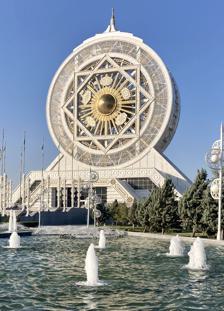
Building: Alem Cultural and Entertainment Center
Country: Turkmenistan
Year built: 2012
Cultural center in Turkmenistan Alem Cultural and Entertainment Center Älem» medeni dynç alyş merkezi Address Ashgabat Turkmenistan Type Entertainment venue Opened 2012 Alem Cultural and Entertainment Center ( Turkmen : «Älem» medeni dynç alyş merkezi ) is a cultural center in Ashgabat , Turkmenistan . It was officially opened to the public on May 18, 2012. The opening ceremony was attended by the President of Turkmenistan, Gurbanguly Berdimuhamedov . The 95-metre (312 ft) tall structure has a 17-metre (56 ft) decorative spire on top and has six floors, each of which are 7 metres (23 ft) tall (four floors are above ground and two floors are below ground). A 57-metre (187 ft) diameter glass and white-steel casing on top of the building contains a Ferris wheel known as 'Alem', meaning 'The Universe'. Alem was recognised by Guinness World Records as the world's tallest Ferris wheel in an enclosed space at the time of the opening ceremony. The wheel itself is 47.6 metres (156 ft) in height and was built by Fabbri Group through its Giant Wheels brand. References